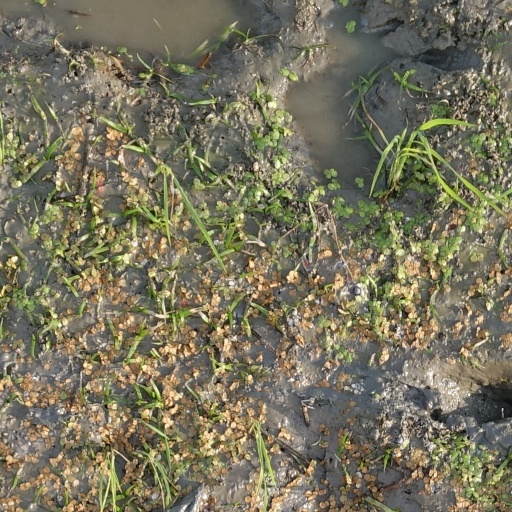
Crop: rice